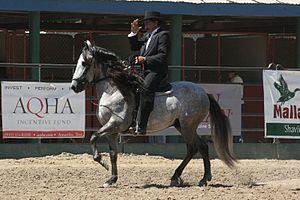
Le paso fino est une race chevaline originaire de Porto Rico et de la Colombie, qui tient son nom d'une allure particulière qu'il pratique naturellement, le « pas fin ». Descendant des chevaux espagnols utilisés par les conquistadores, il s'est développé et a été sélectionné au cours des siècles pour devenir un petit cheval agile et robuste capable de se déplacer sur les terrains les plus difficiles. Très apprécié aux États-Unis, il est recherché tout spécialement en équitation Western et en show où des épreuves spécifiques lui sont dédiées. La Paso Fino Horse Association est chargée de la promotion de la race et des identifications.